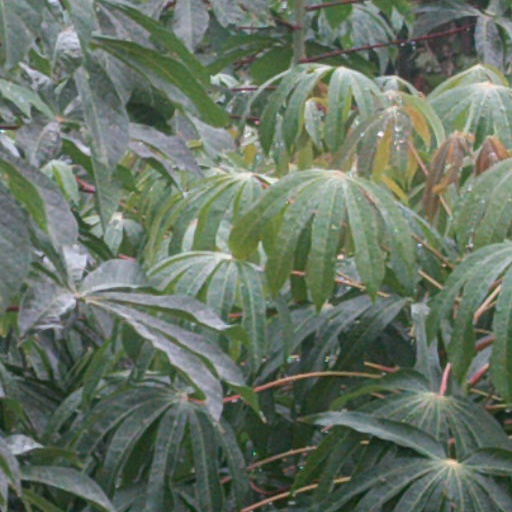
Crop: cassava